Josep Antoni Coderch

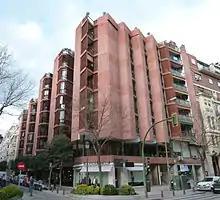
Edificio Girasol

José Antonio Coderch y de Sentmenat (Barcelona, 26 November 1913 in - Barcelona, 6 November 1984), Spanish architect recognized as one of the most important post-World War II architects.